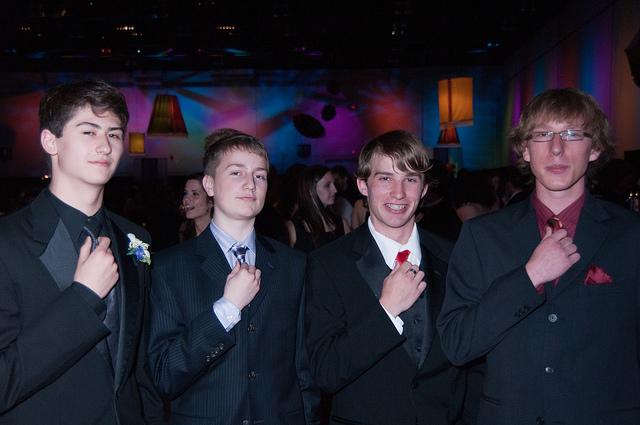
user: Given an image and a question. Answer the question in a short answer. Question: What are these boys holding? Short Answer:
assistant: tie